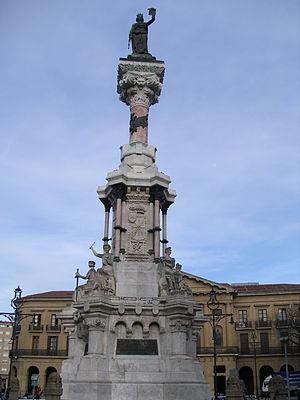
Fuero est un concept de droit qui désigne les coutumes, privilèges ou libertés d'un lieu particulier. Il recouvre diverses acceptions sur toute la péninsule ibérique, soit en Espagne, en France et au Portugal, ainsi que dans certaines colonies portugaises. En Espagne, certains mouvements politiques, dont le plus notable est le carlisme, revendiquent la récupération des coutumes forales par les régions.